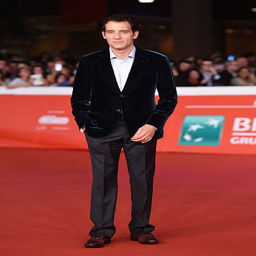
actor attends red carpet during festival .